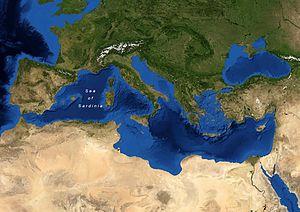
La mer de Sardaigne est une subdivision de la mer Méditerranée. Elle est située entre les îles Baléares la Sardaigne.